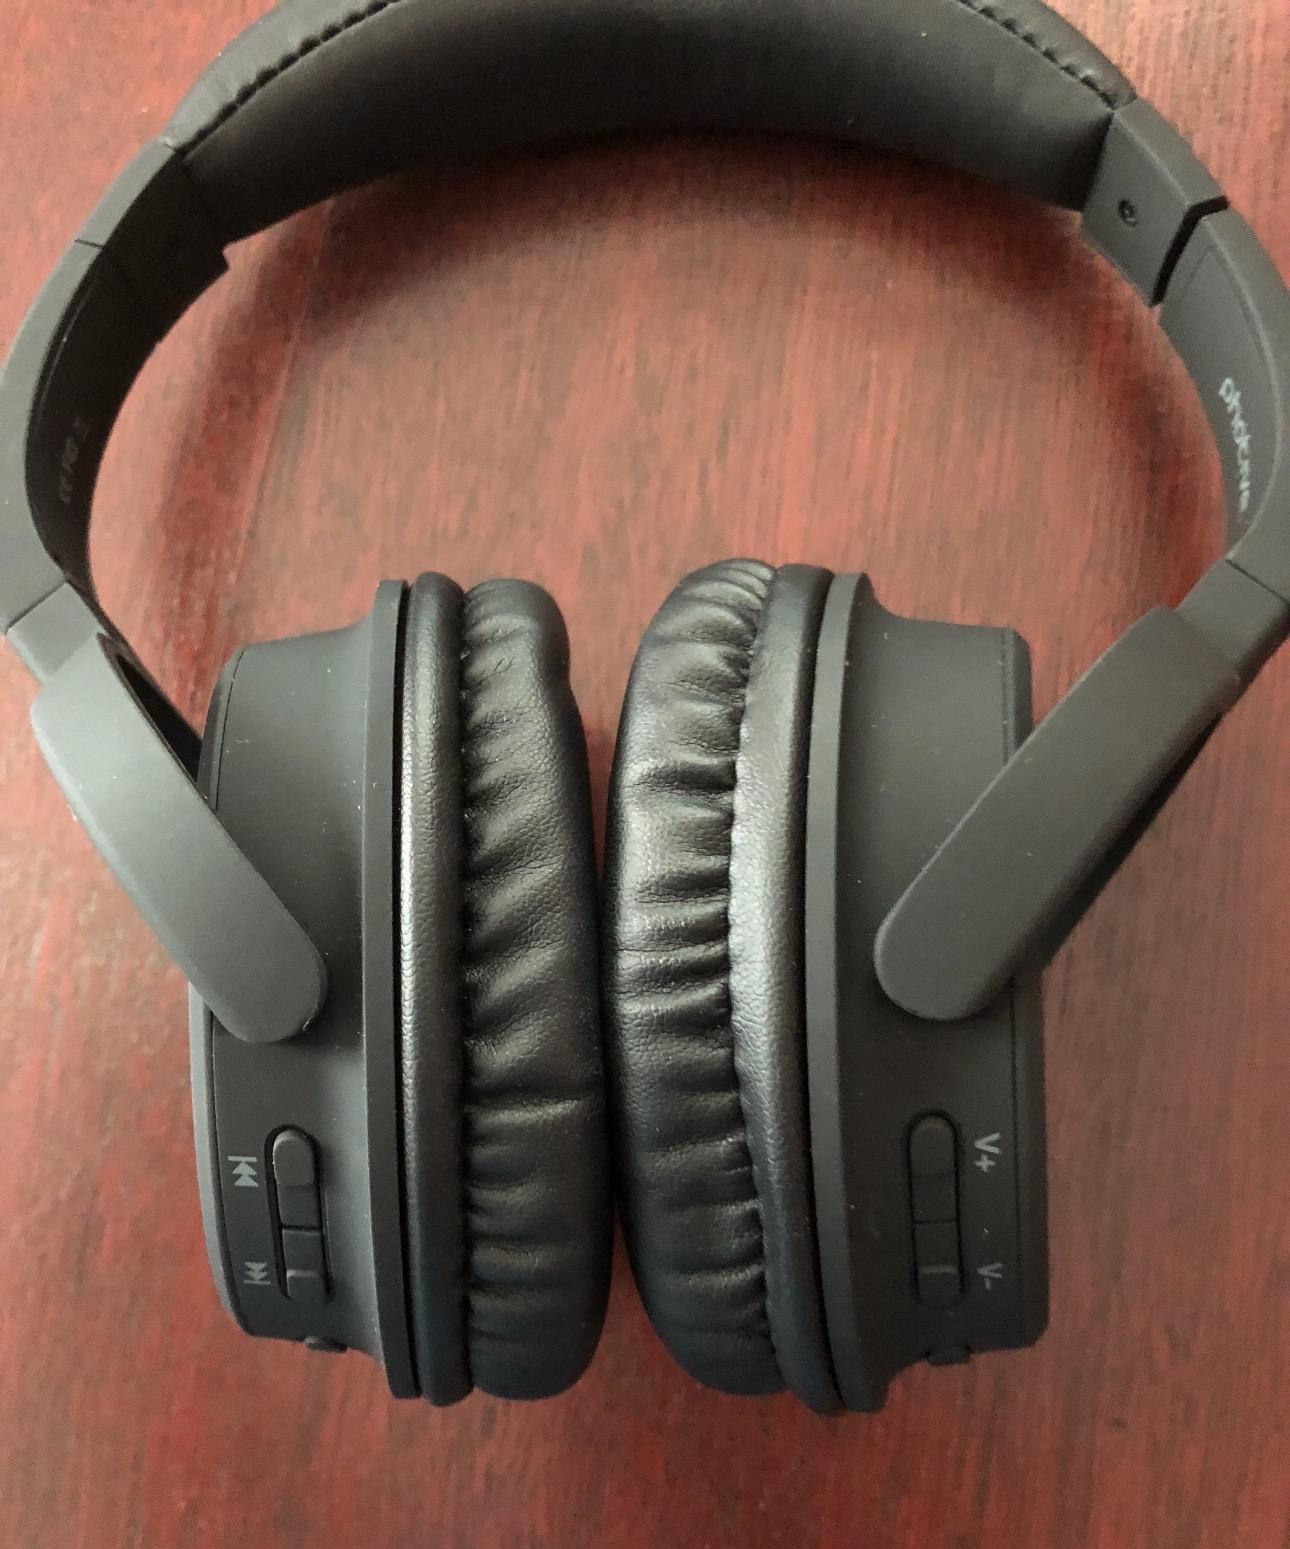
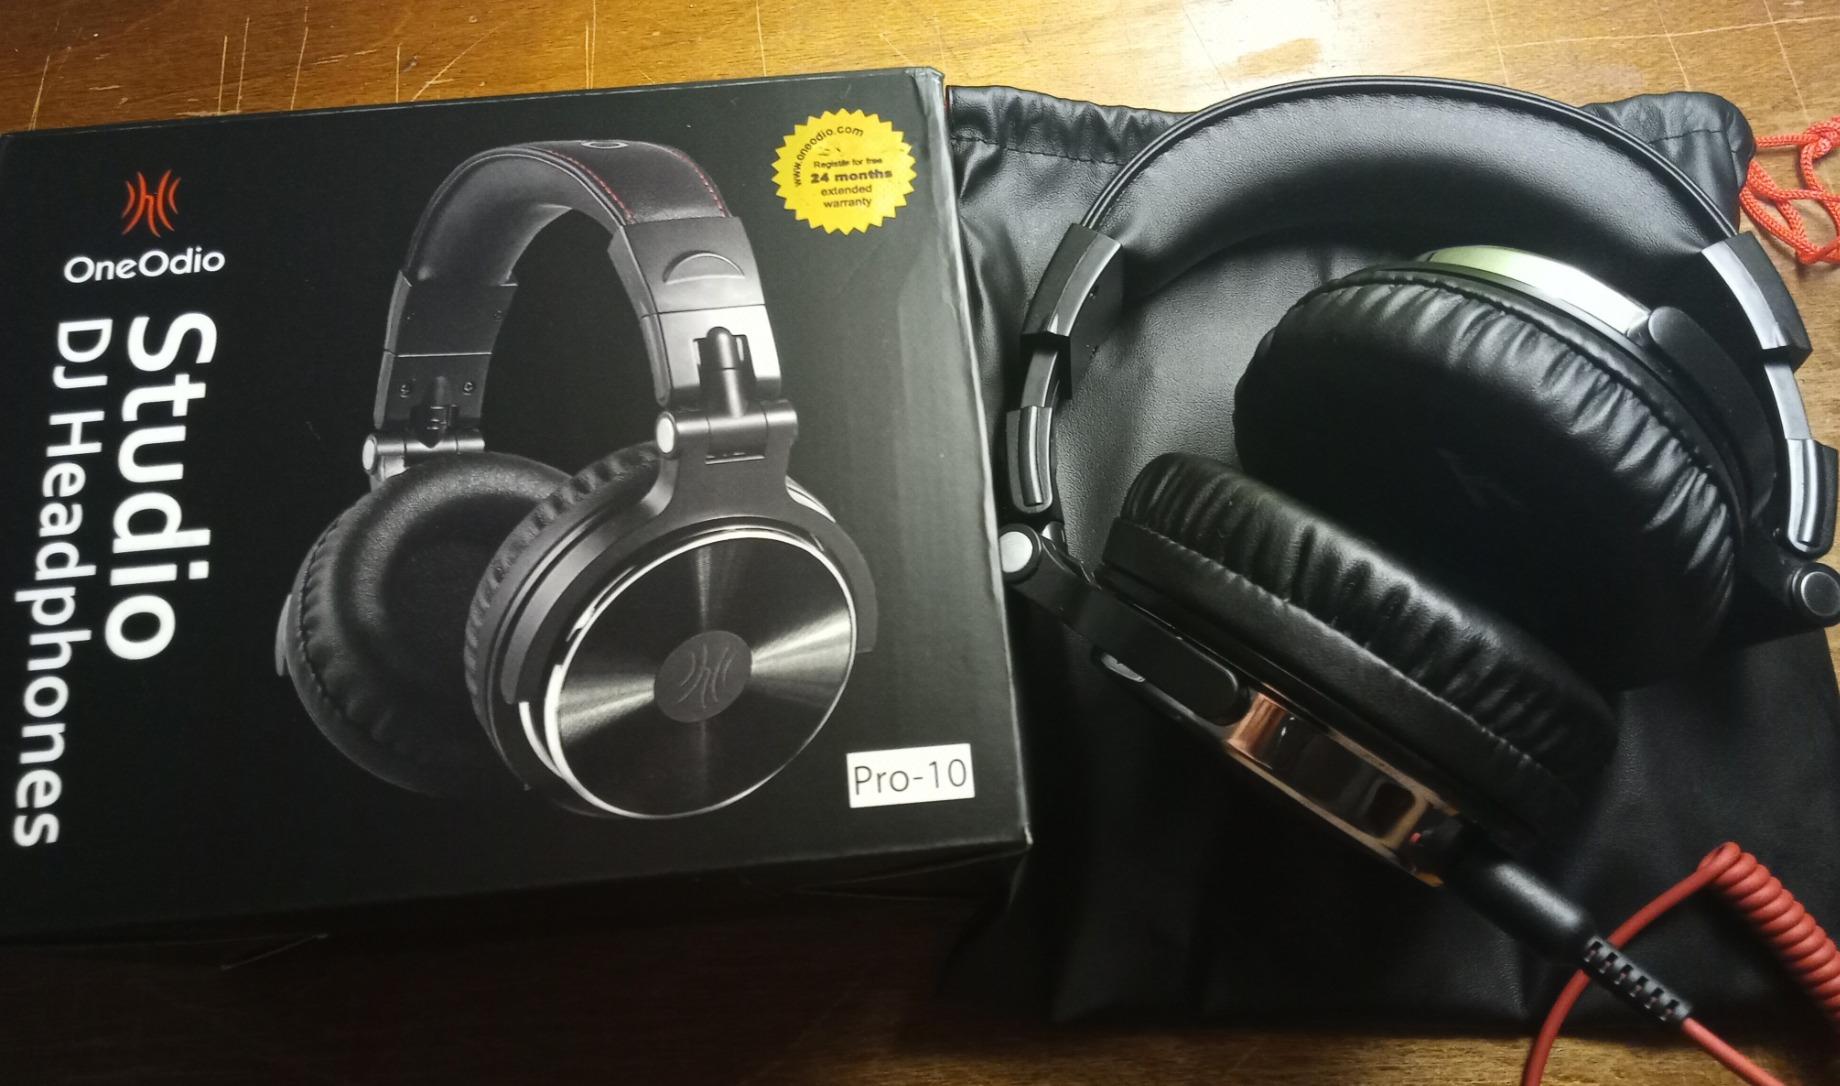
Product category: headphones
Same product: no